Answer in natural language. Considering the relative positions, where is Doorway with respect to Doorframe? Choose between the following options: right or left
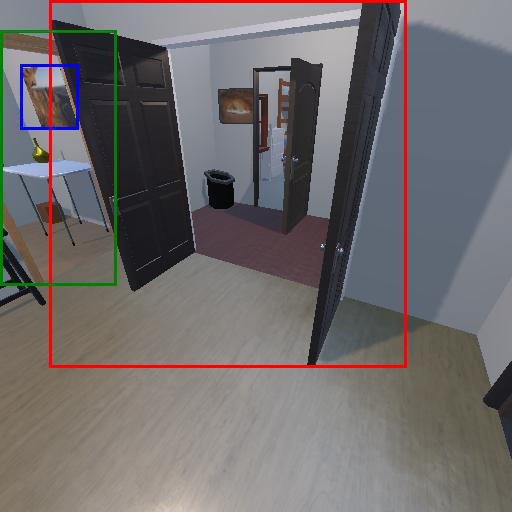
<answer>right</answer>